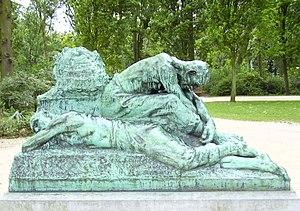
Pierre-Charles Van der Stappen, né Pierre Charles Vanderstappen à Saint-Josse-ten-Noode le 19 décembre 1843, et mort à Bruxelles le 21 octobre 1910, est un sculpteur belge.